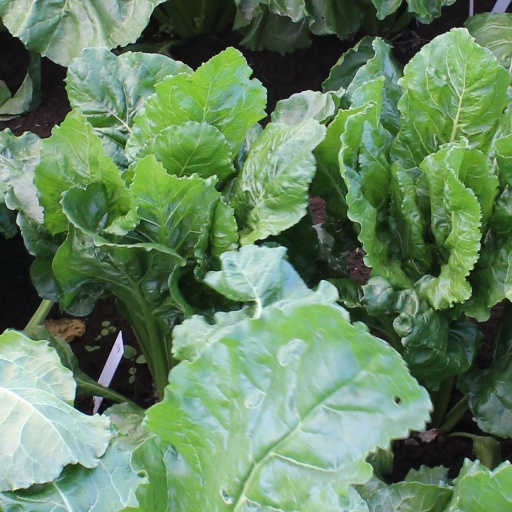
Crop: sugar beet